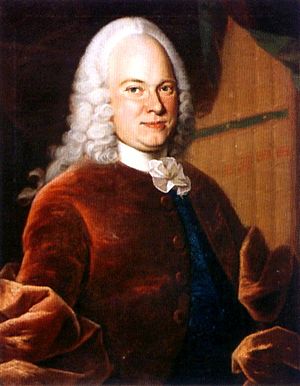
Jens Worm
Jens Worm var en dansk faglitterær forfatter og rektor.